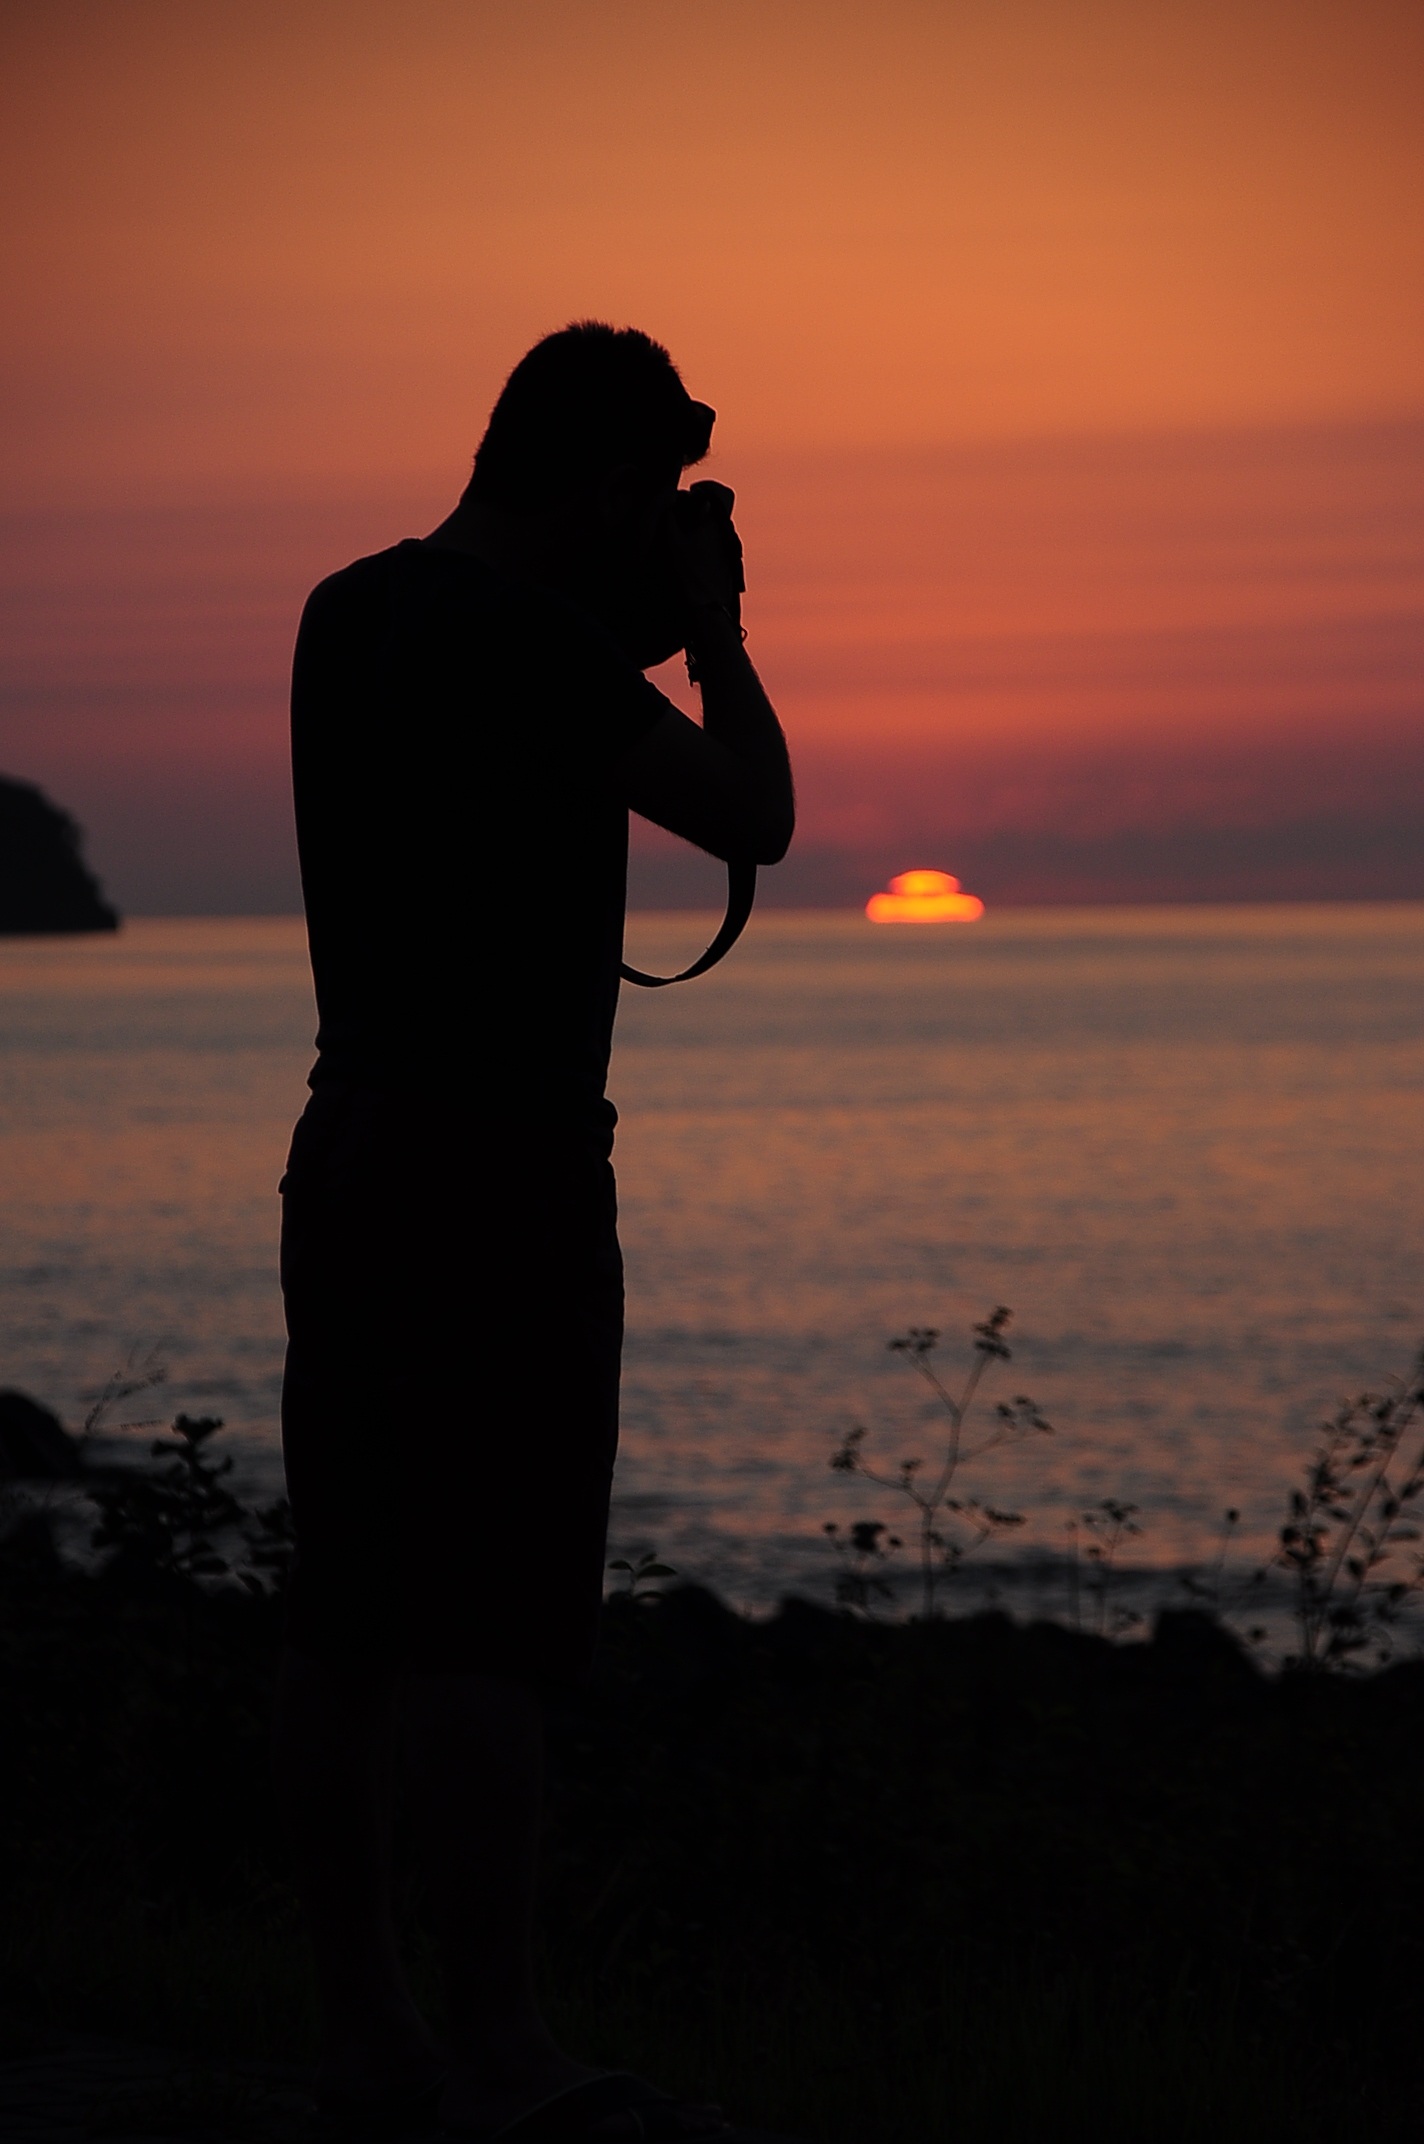
sea, coast, ocean, horizon, silhouette, sunrise, sunset, morning, dawn, dusk, evening, reflection, romance, darkness, turkey, emotion, fotografhaneplus, kagan kartal